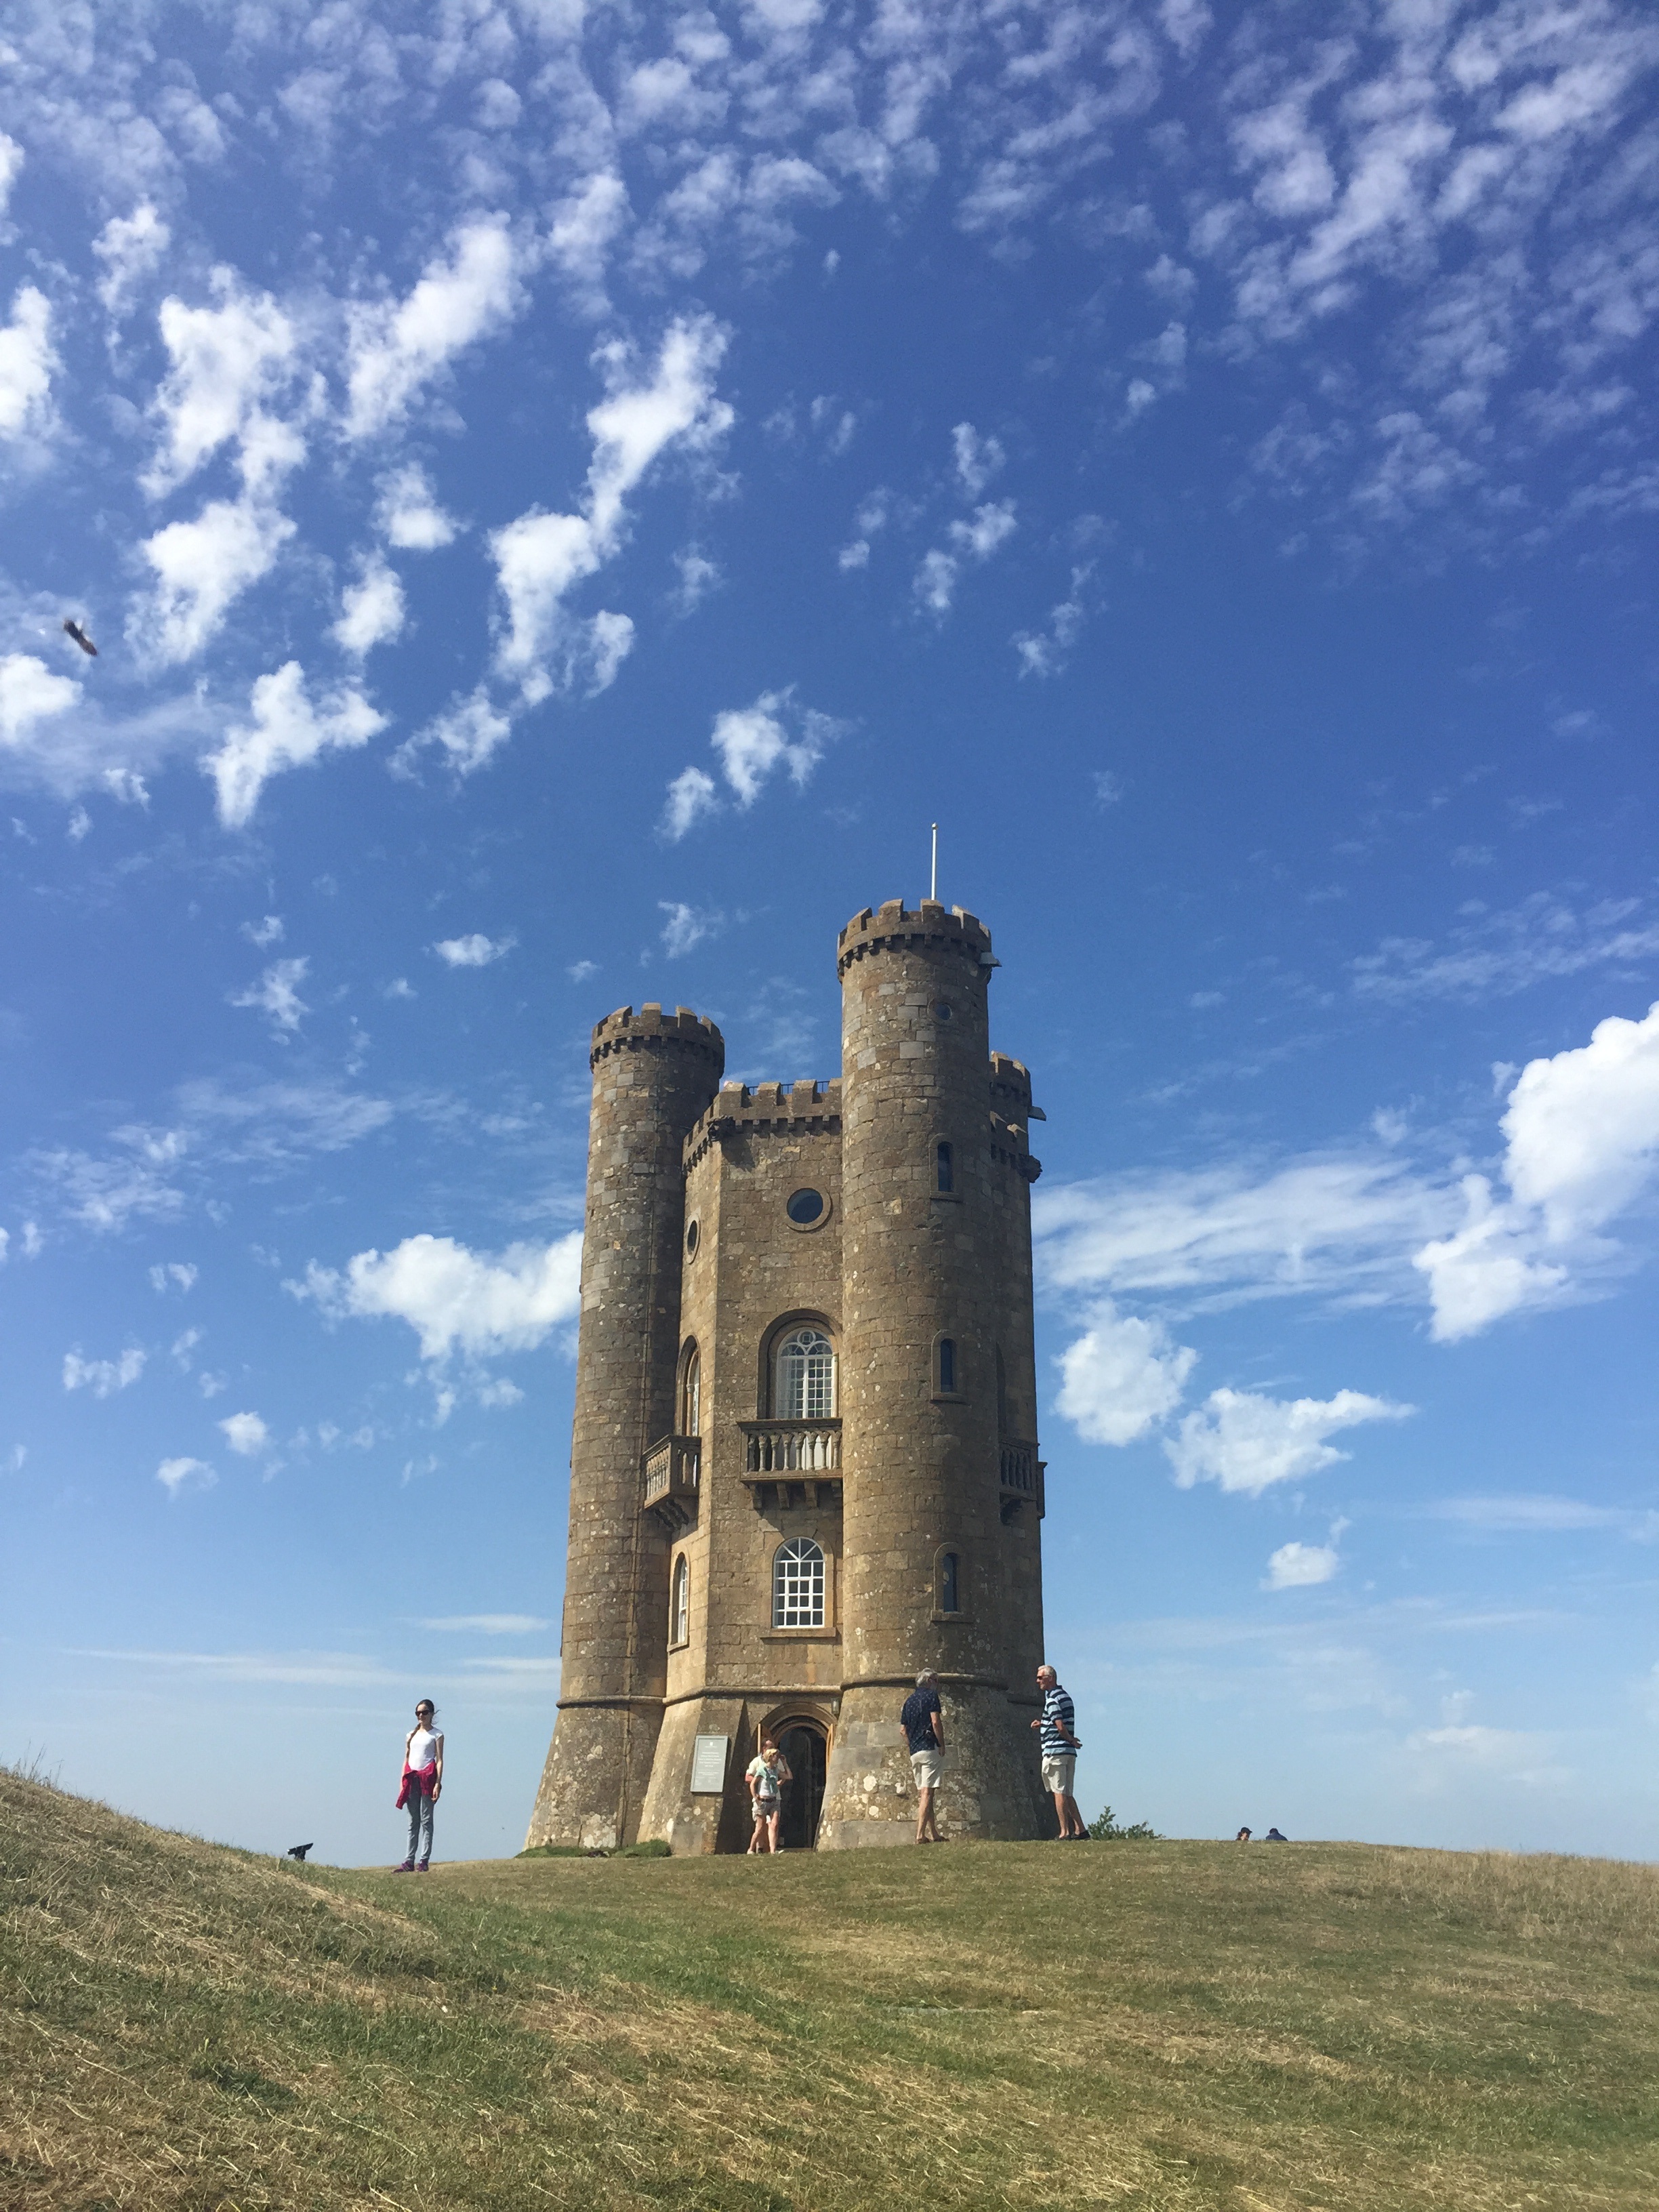
sea, cloud, lighthouse, sky, hill, tower, castle, landmark, uk, england, broadway tower